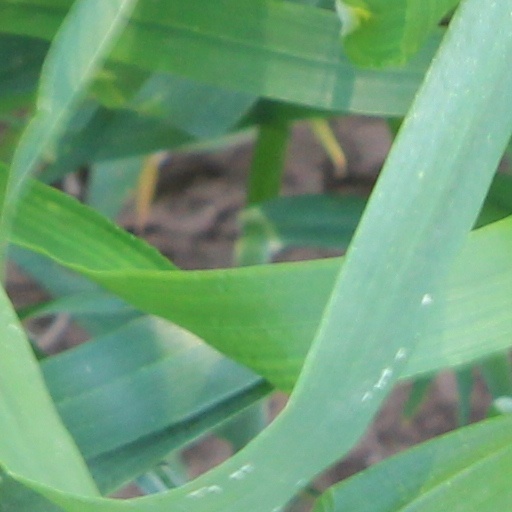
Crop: wheat